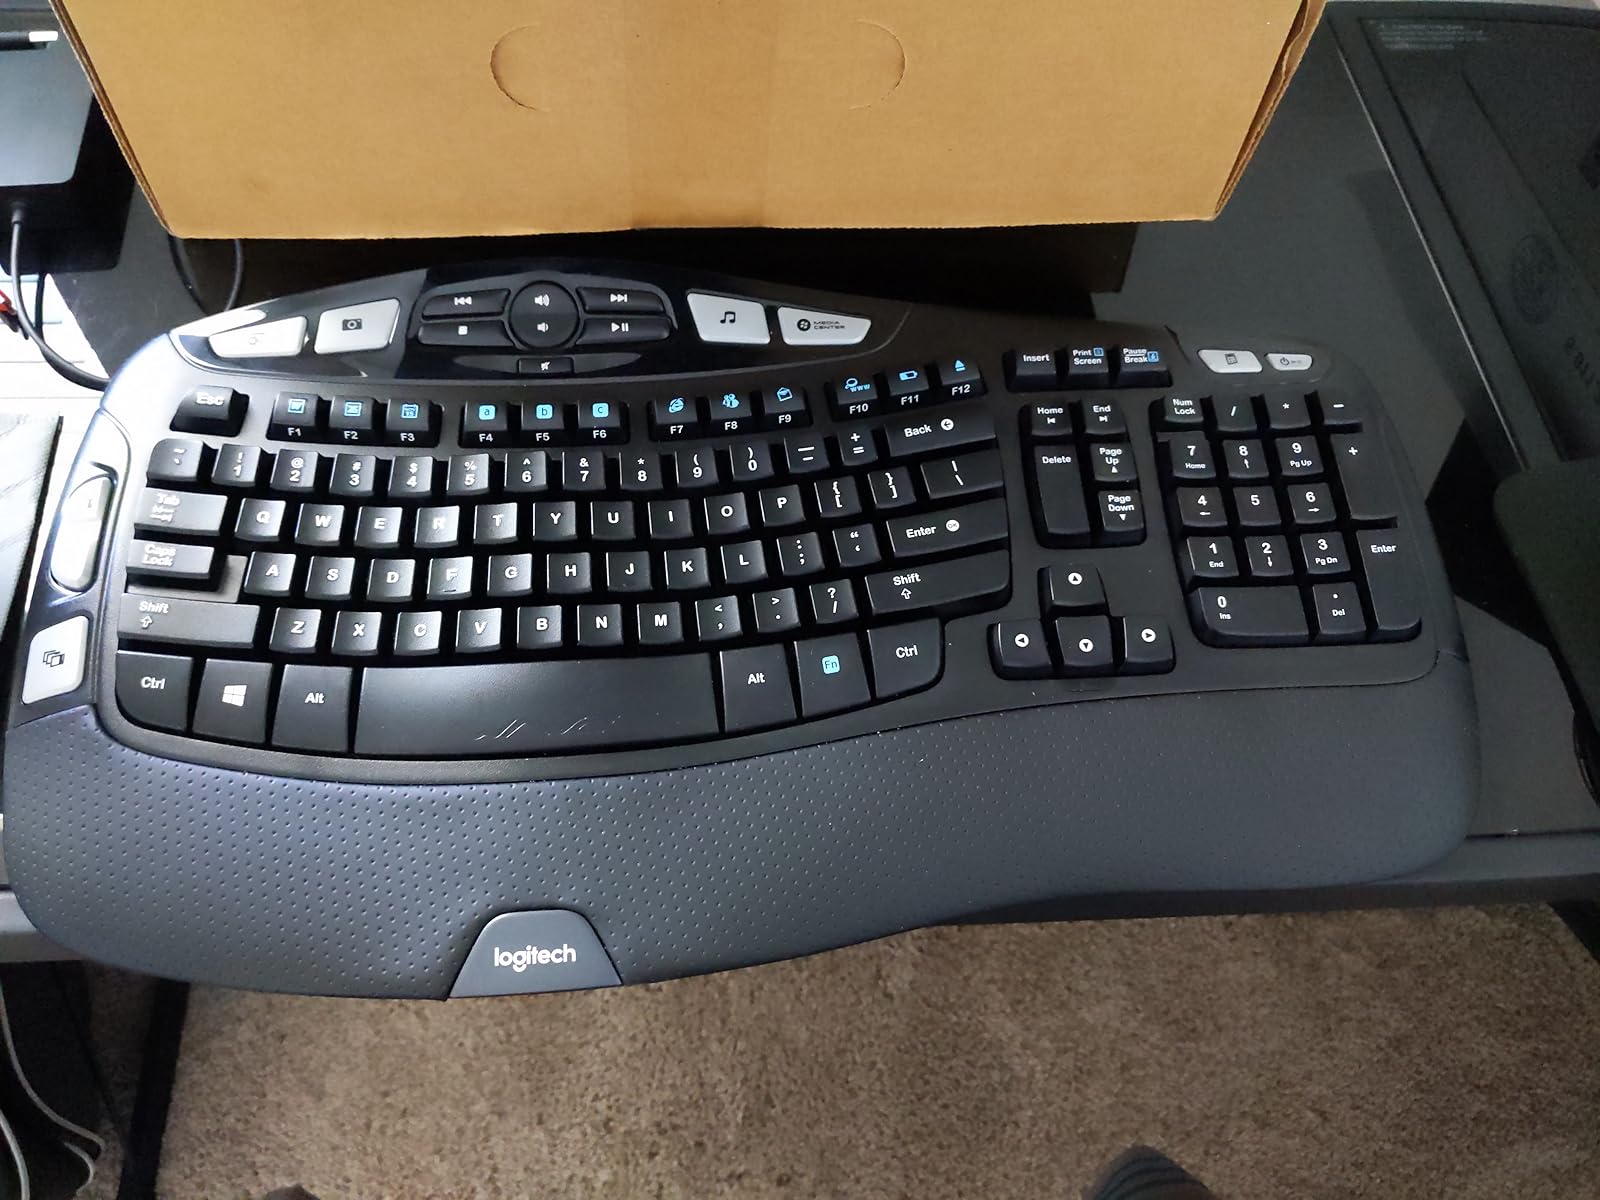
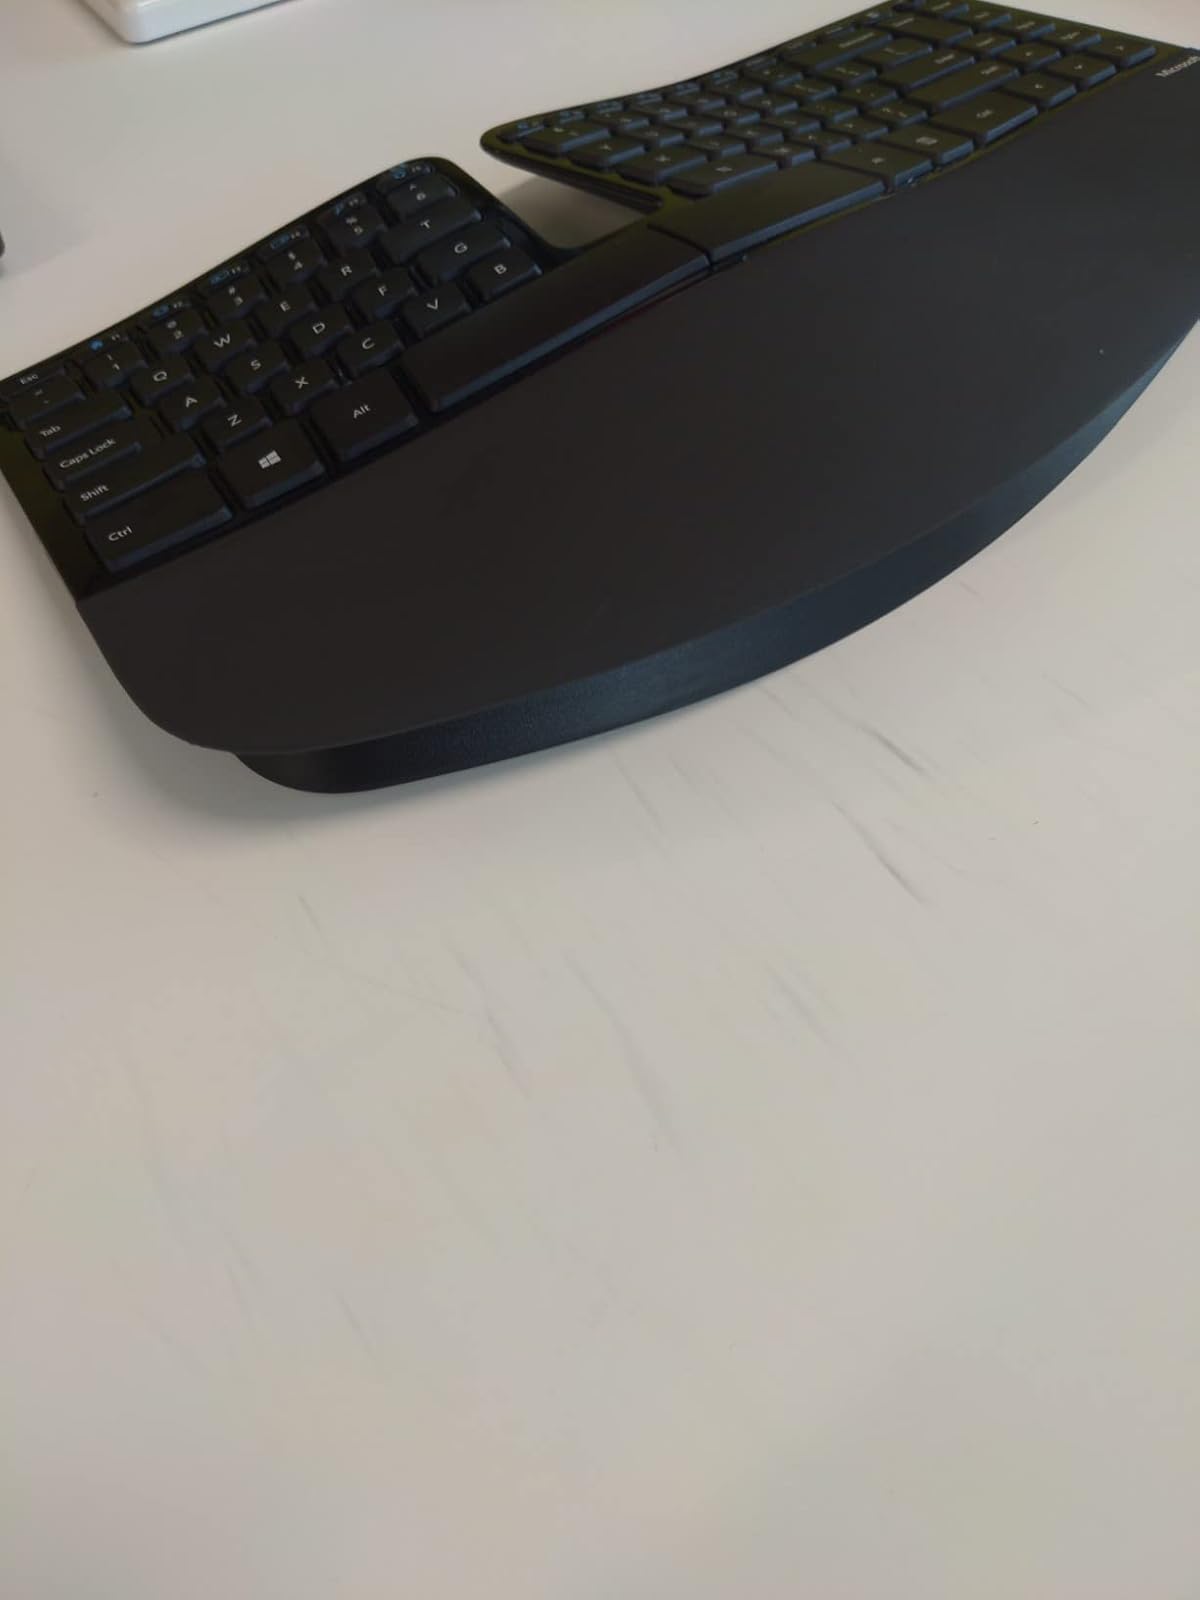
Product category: keyboard
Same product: no